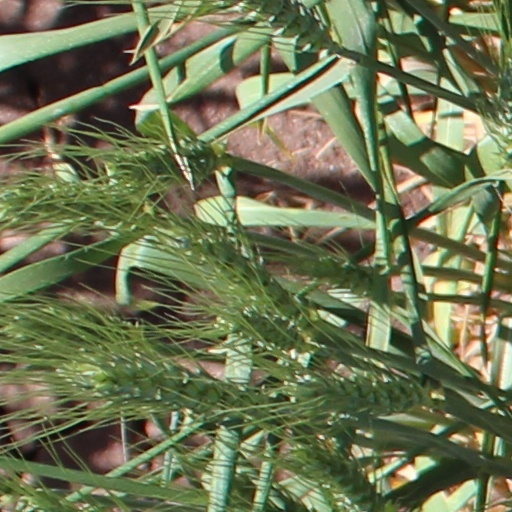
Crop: wheat